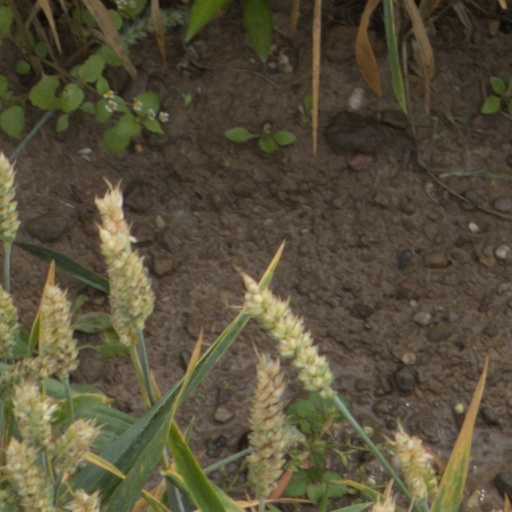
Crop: wheat